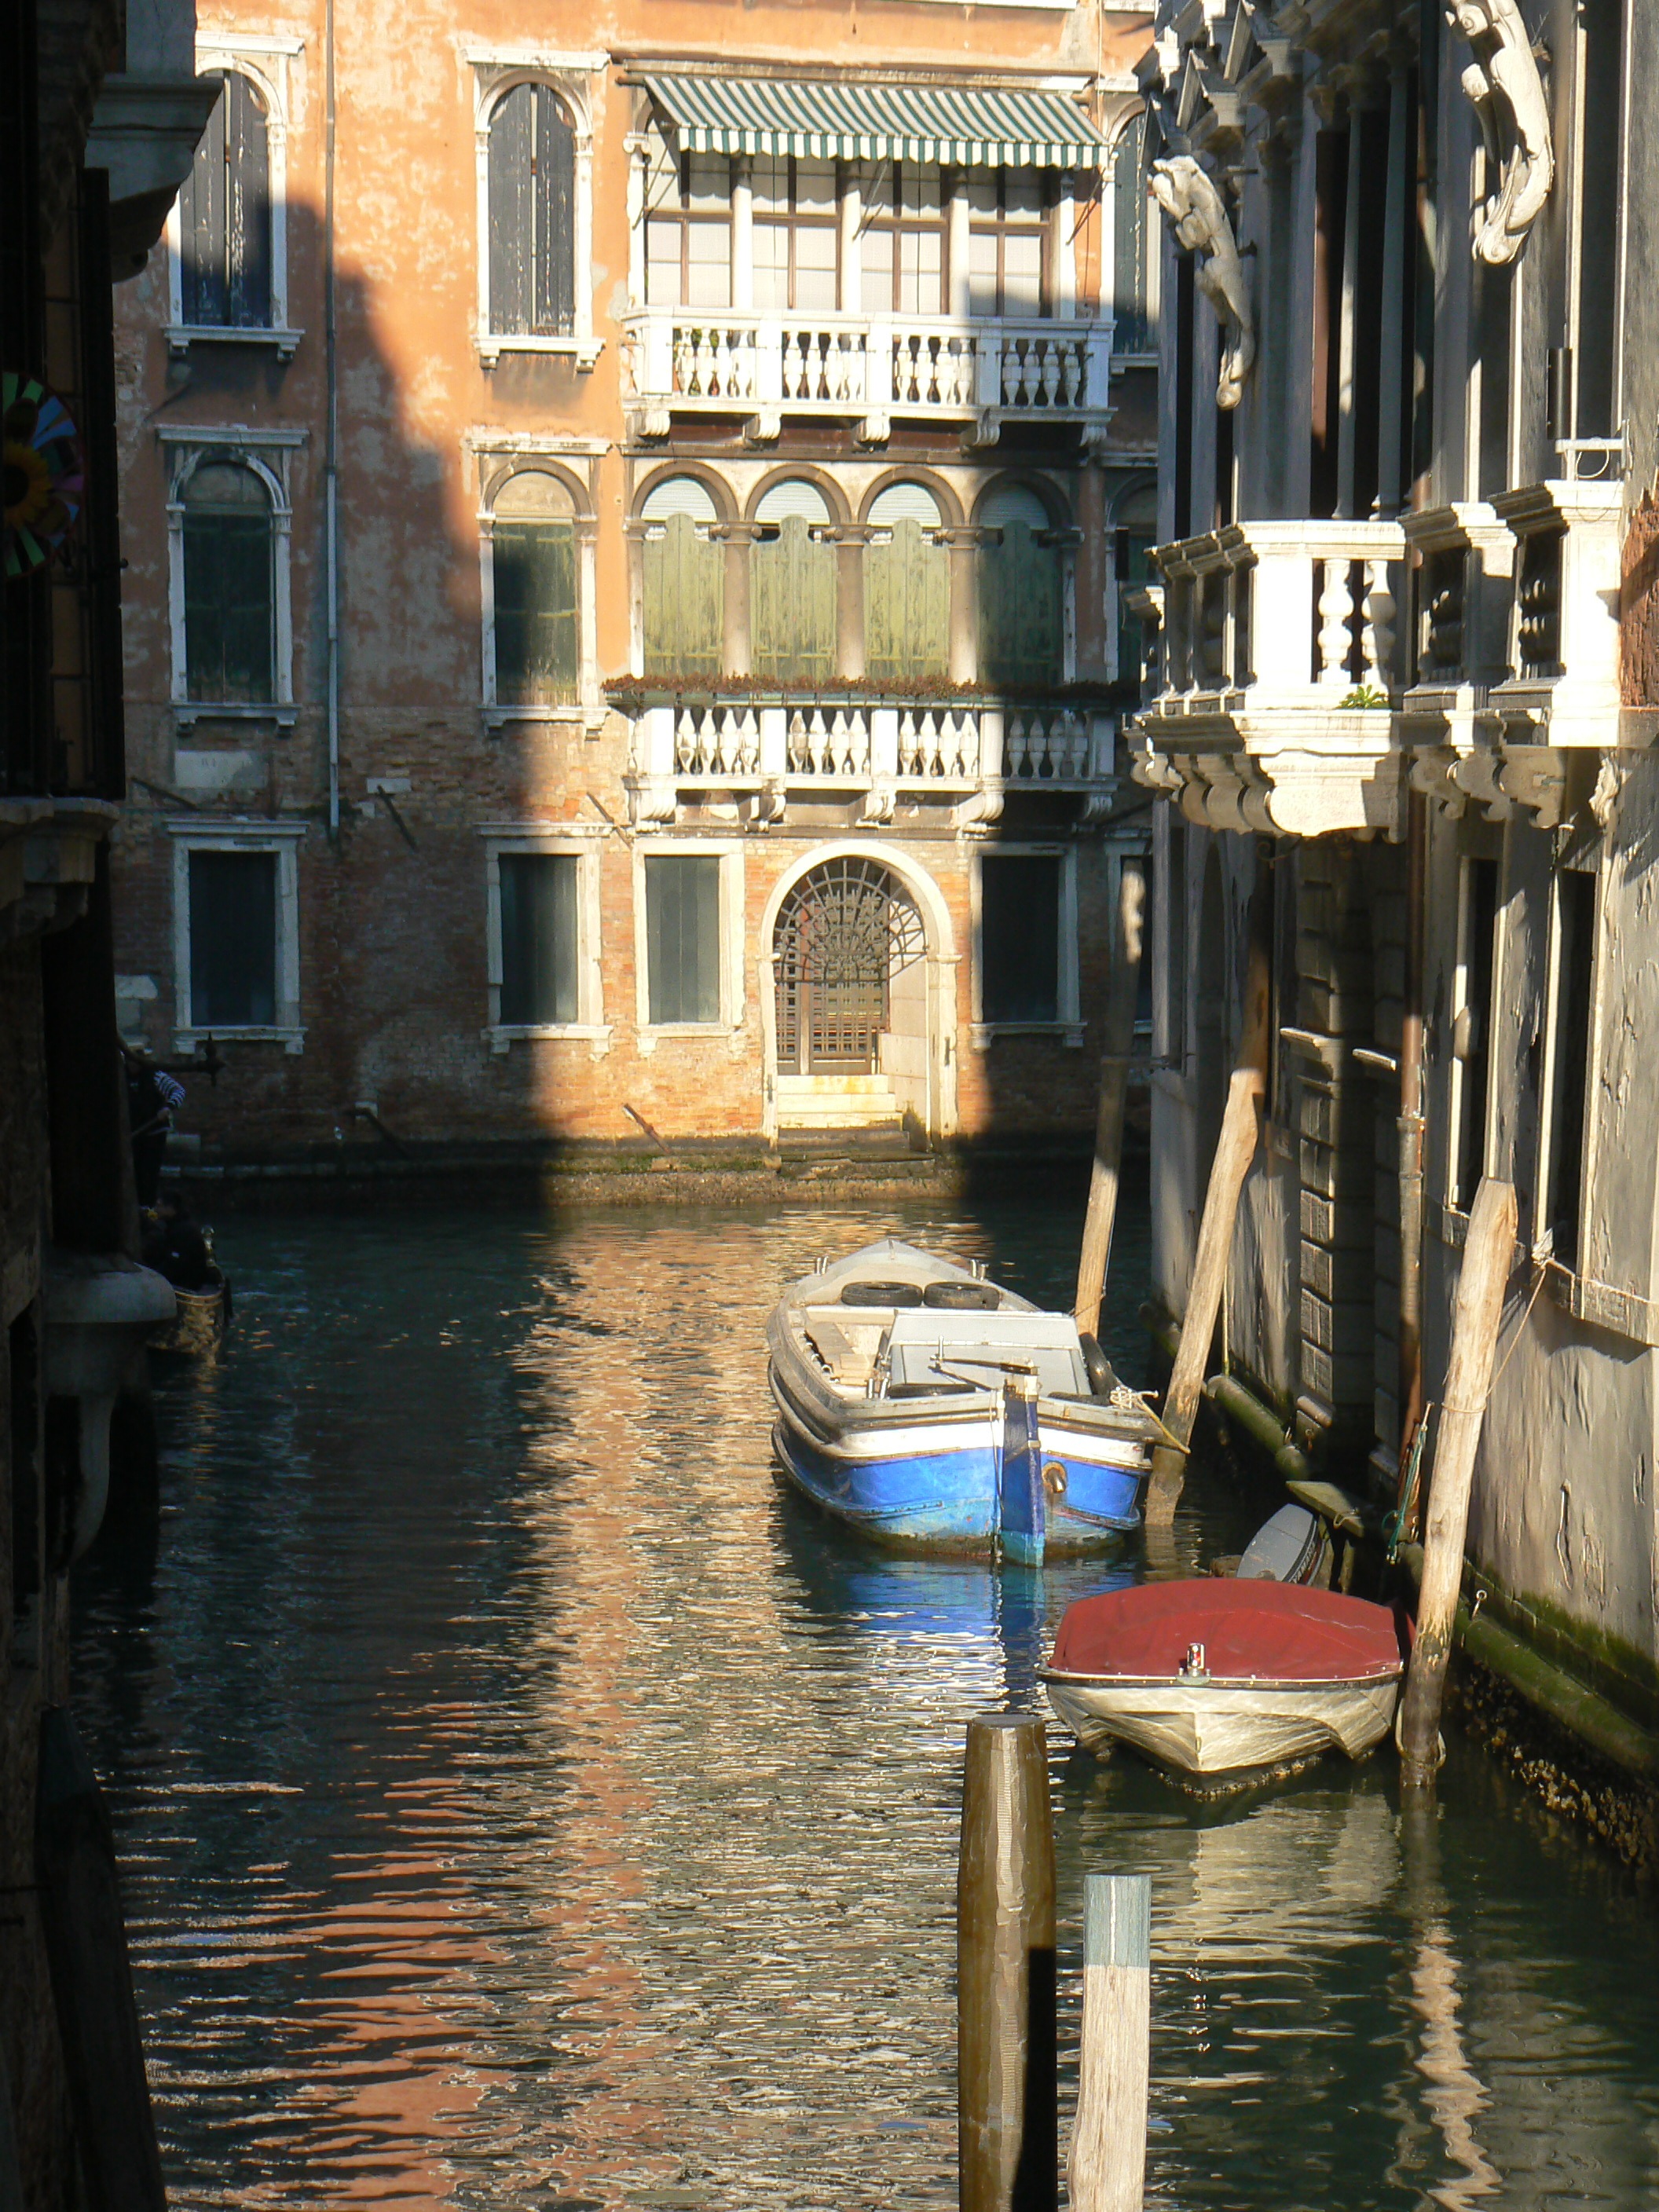
water, boat, town, canal, travel, reflection, vehicle, venice, tourism, waterway, boats, channel, gondola